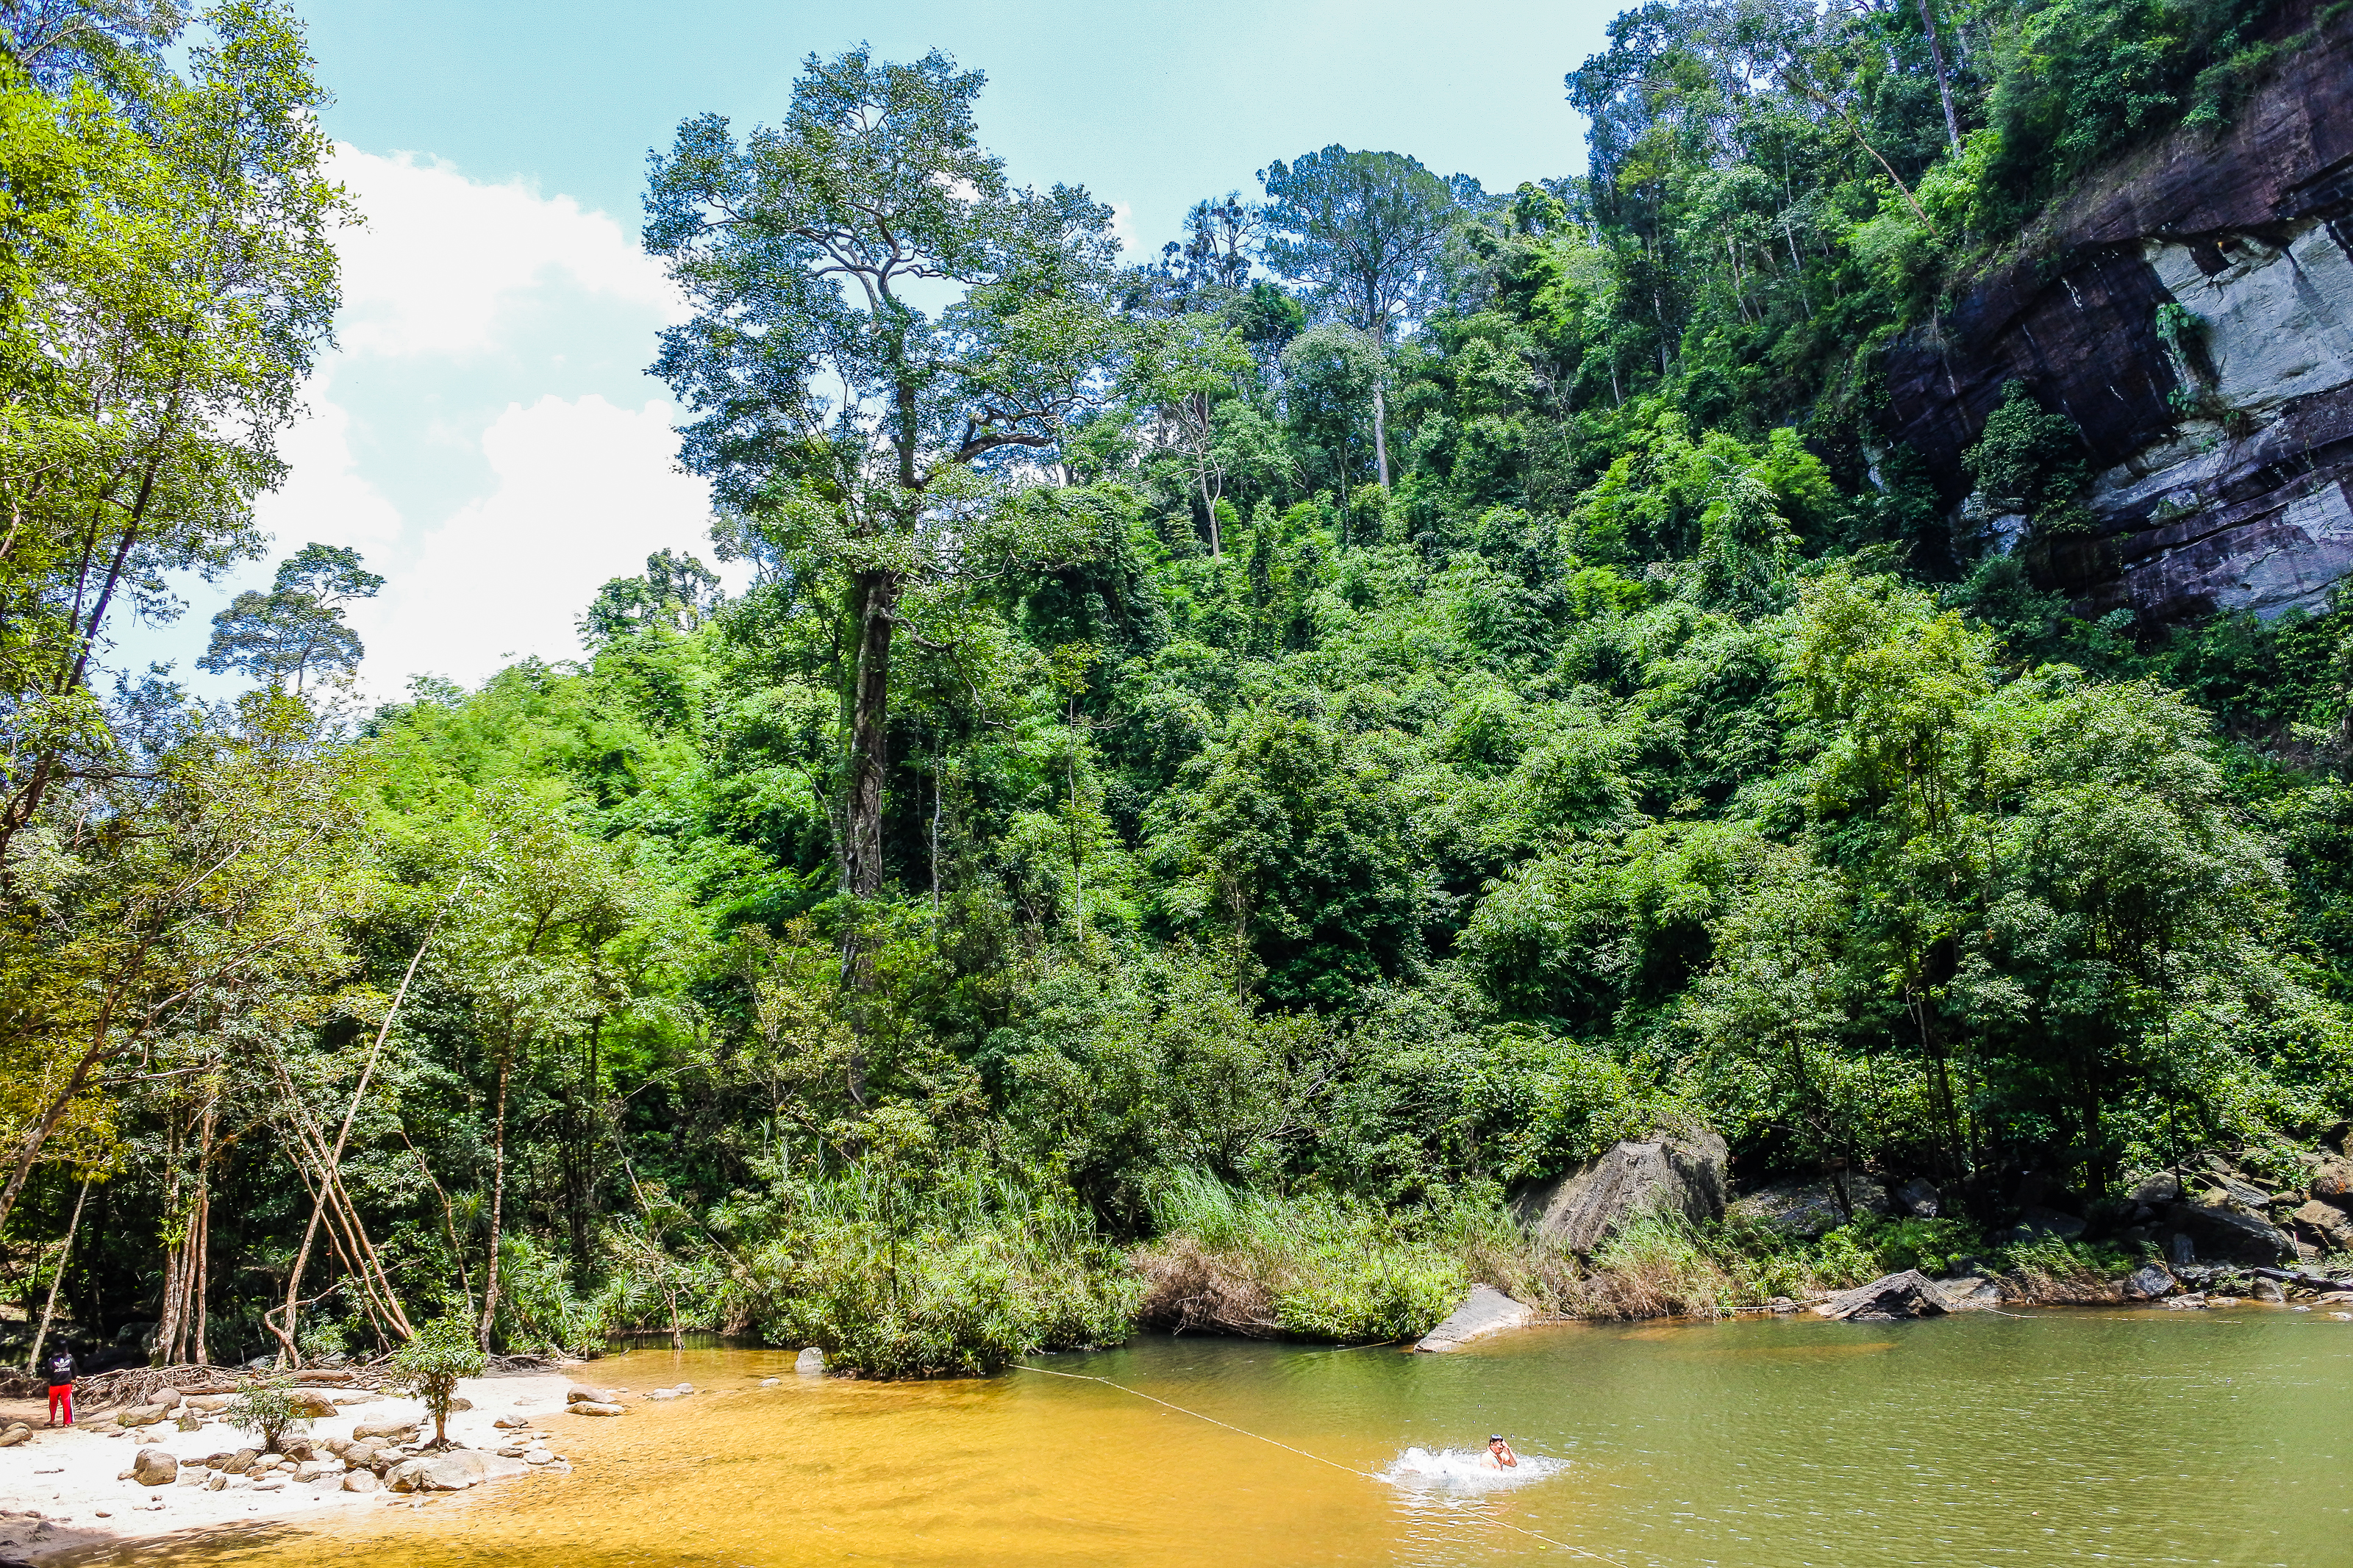
beauty, freshness, inside, scenic, amazing, beautiful, mountain, view, russia, white, bak teo, thailand, landmark, cave, natural, tree, thai, water, highest, light, background, wilderness, jungle, forest, tourism, holiday, summer, rock, fall, waterfall, national, highest waterfall, park, phu chong, green, nature, huai luang, relax, wet, leaf, stone, outdoor, tropical, foliage, khao, river, fresh, travel, wild, landscape, vegetation, natural landscape, nature reserve, water resources, natural environment, biome, riparian zone, tropical and subtropical coniferous forests, rainforest, riparian forest, watercourse, bank, valdivian temperate rain forest, national park, ecoregion, old growth forest, state park, hill station, plant, temperate broadleaf and mixed forest, tropics, plant community, bayou, lake, vacation, reservoir, bay